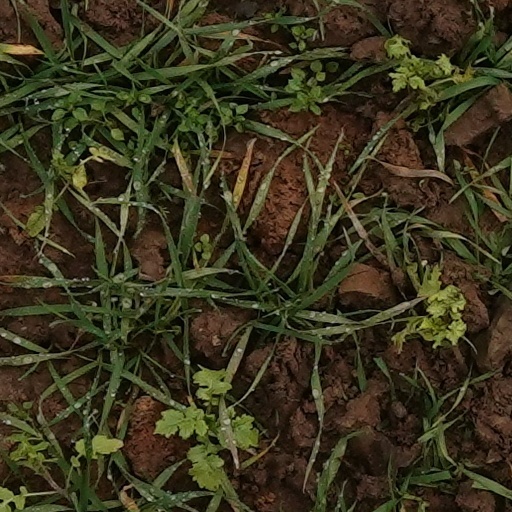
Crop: wheat